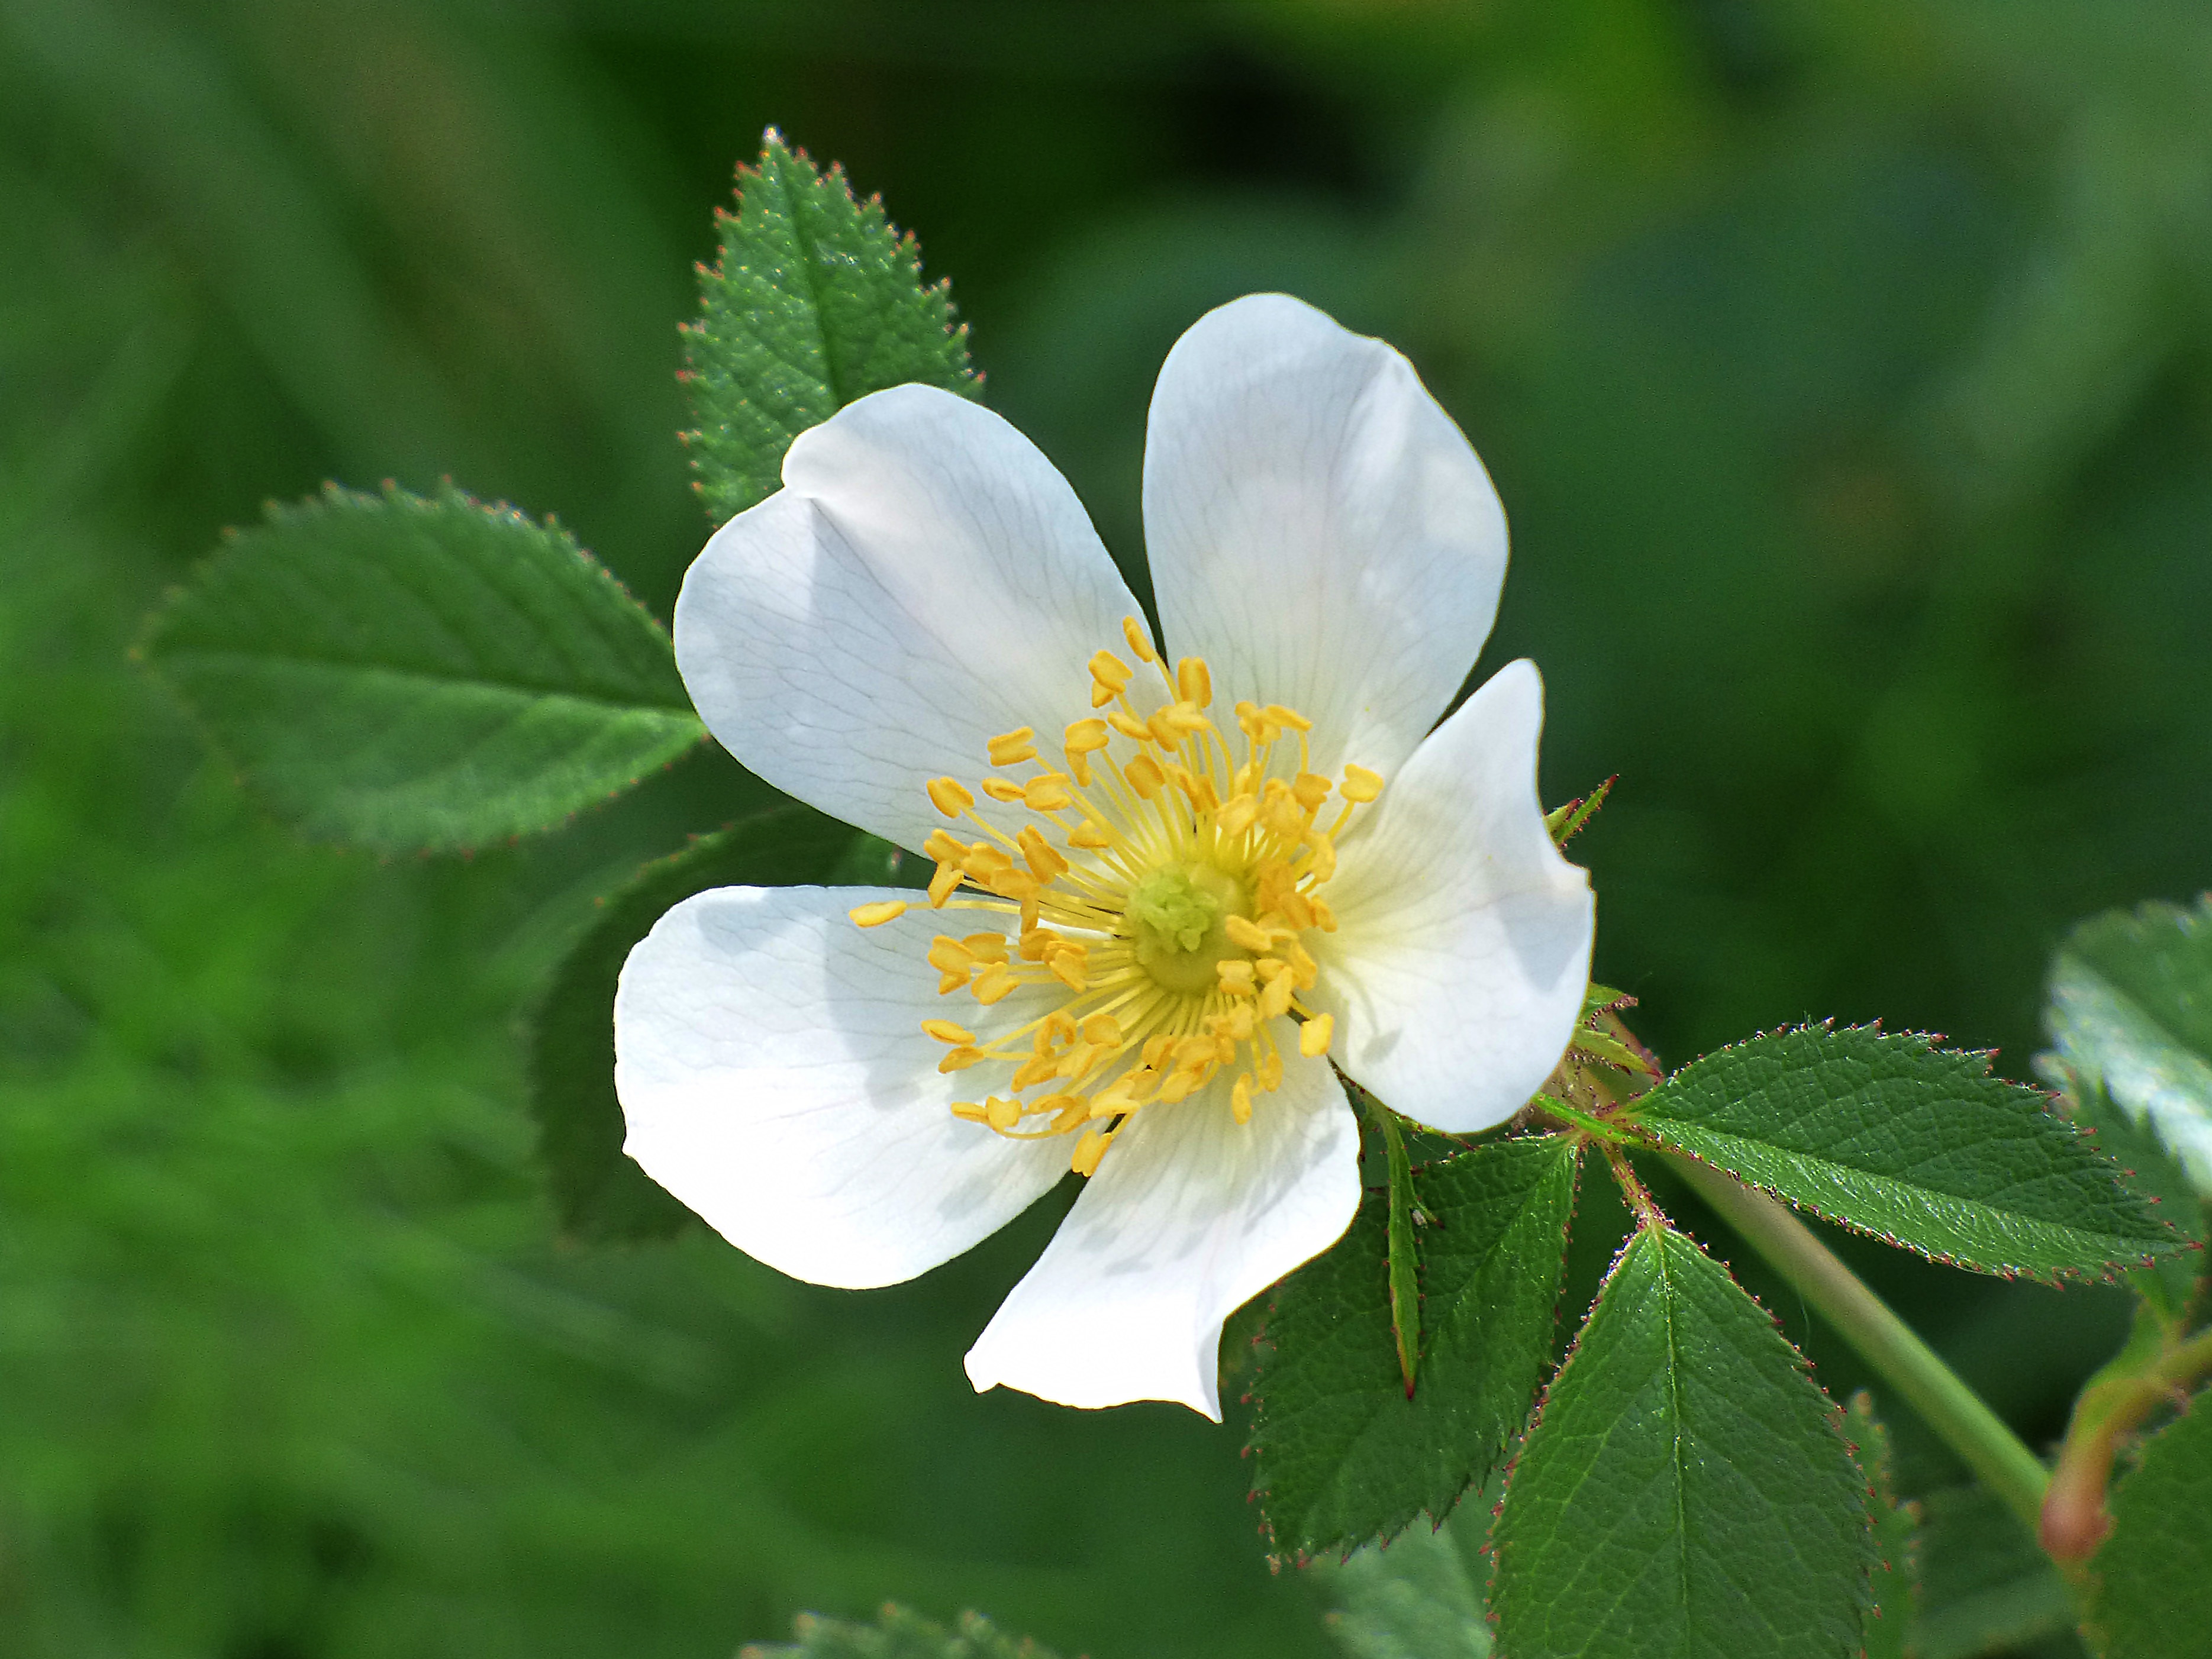
nature, blossom, plant, flower, petal, rose, spring, produce, botany, flora, wildflower, shrub, wild rose, macro photography, rosa canina, flowering plant, rose family, burnet rose, land plant, rose order, rosa rubiginosa, multiflora rose, prickly rose